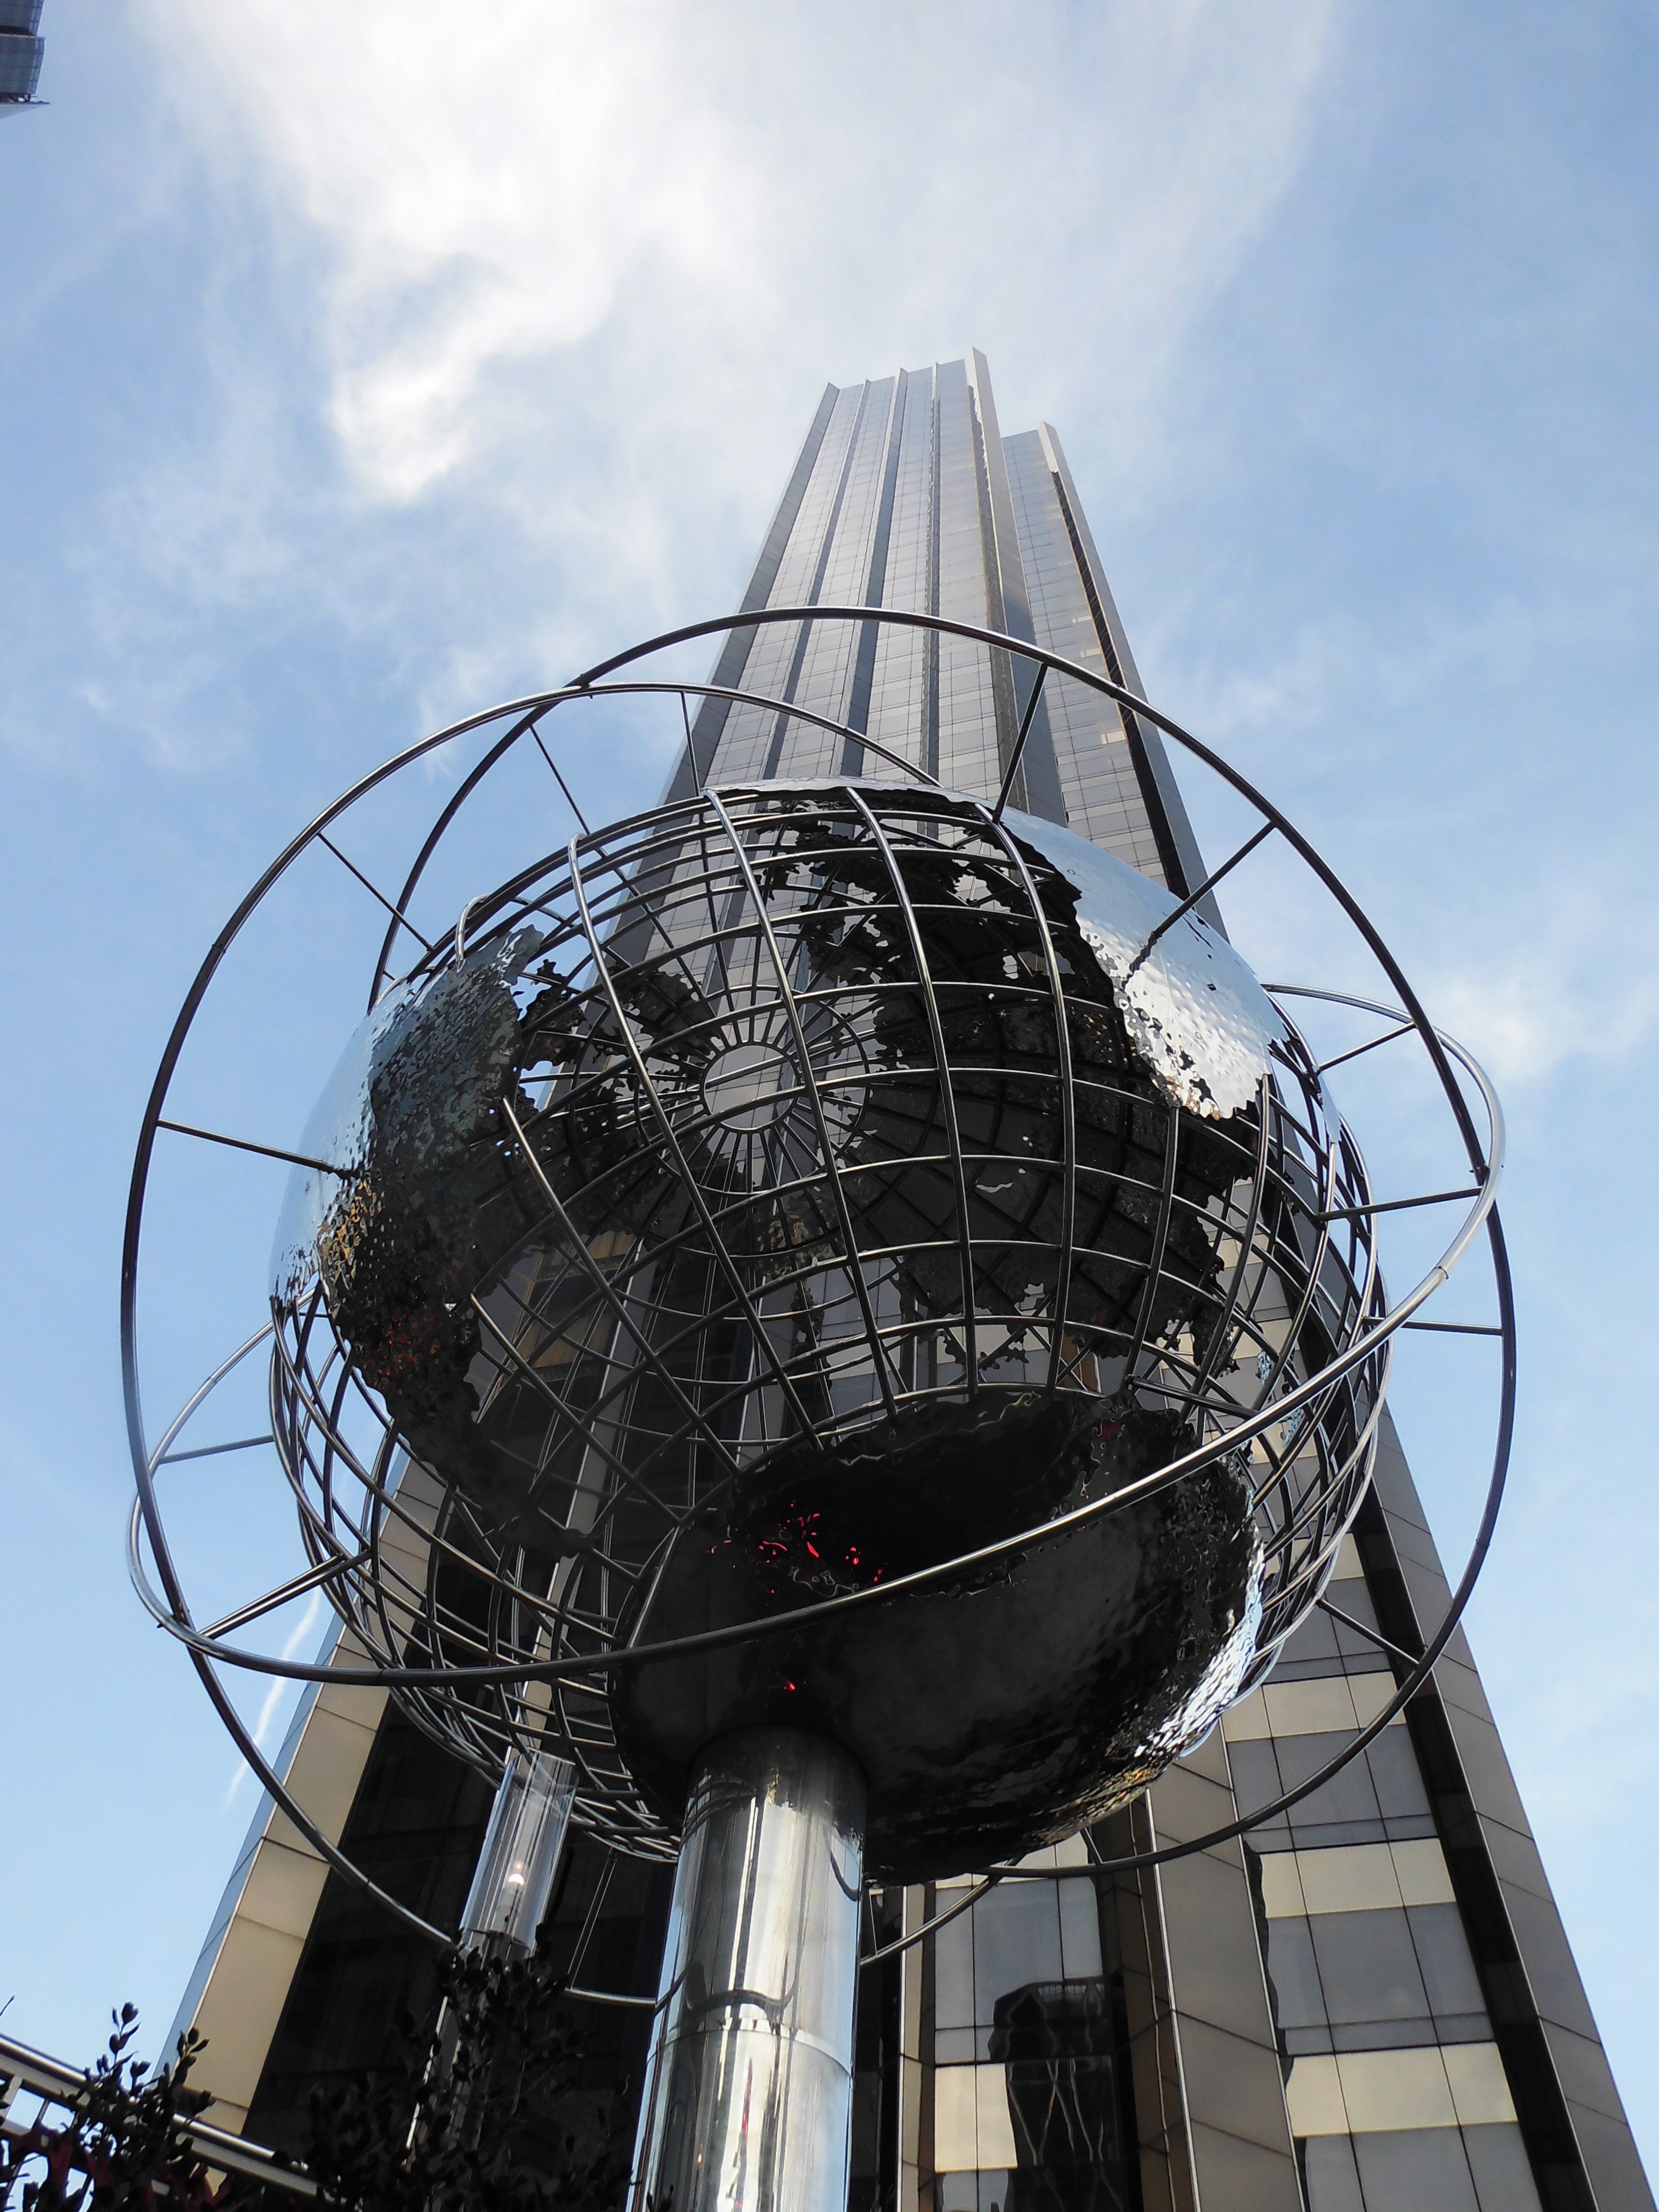
architecture, sky, skyline, view, building, city, skyscraper, new york, manhattan, new york city, vehicle, tower, nyc, mast, metal, usa, america, facade, blue, electricity, globe, places of interest, art, ny, dome, big apple